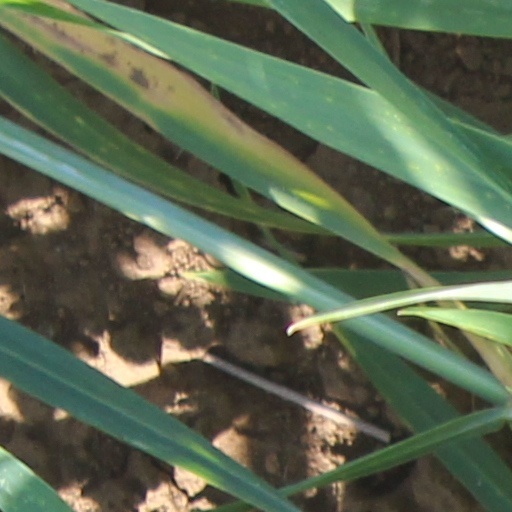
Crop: wheat